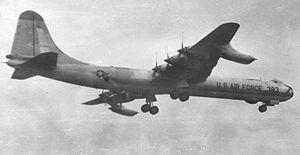
Le Convair B-36 Peacemaker est un bombardier stratégique lourd à long rayon d'action utilisé par l'United States Air Force entre 1949 et 1959. Le B-36 est conçu et développé dans les années 1940 par la Consolidated Aircraft Corporation, qui fusionnera avec Vultee pour donner Convair. Avec une envergure de plus de 70 mètres et une masse maximale au décollage de plus de 140 tonnes pour les premières versions, le B-36 est le plus grand avion à moteurs à pistons à avoir été produit en série. C'est le premier bombardier conçu spécialement pour emporter des bombes nucléaires ; la grande taille de sa soute lui permet d'emporter tous les types de bombes de l'arsenal américain sans avoir à subir de modifications. Avec un rayon d'action de 6 400 km et une capacité d'emport de 32 500 kg, le B-36 est le premier véritable bombardier intercontinental.